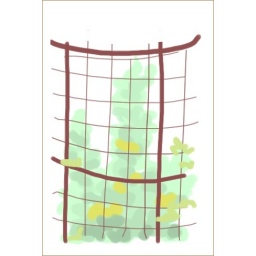
Road side plant in fence